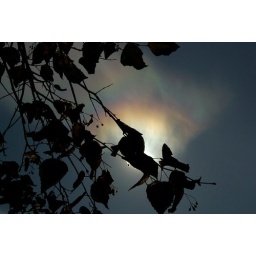
A solar corona in high cirrus clouds makes the leaves look like they're burning colorful smoke.